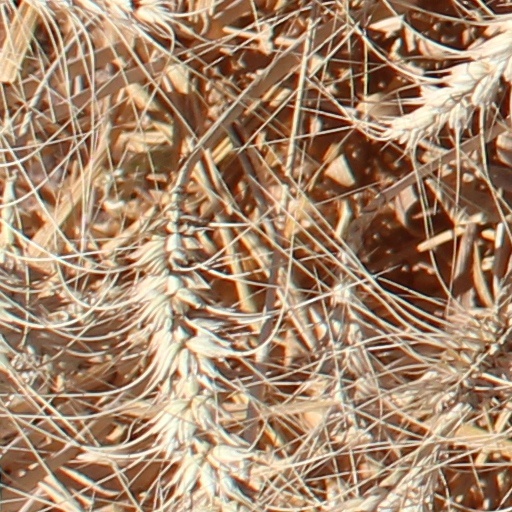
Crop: wheat